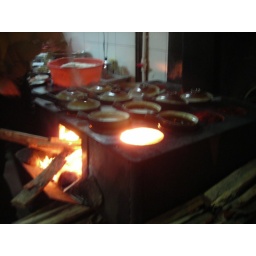
stove with clay pots for cooking rice casseroles, in Kaping, Guangdong, China